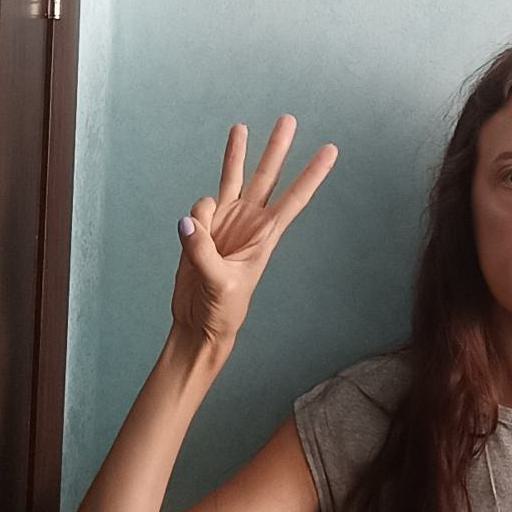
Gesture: three